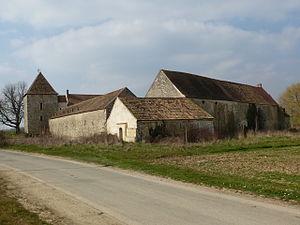
Ferme de Châteaupers. (Commune de Roinville, département de l'Essonne, région Île-de-France).
Cet article recense les monuments historiques de l'Essonne, en France.